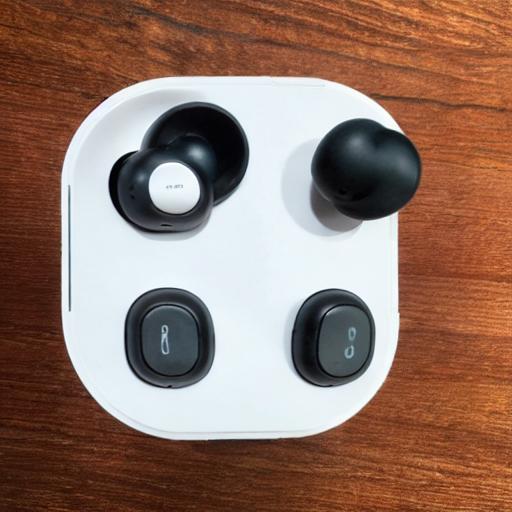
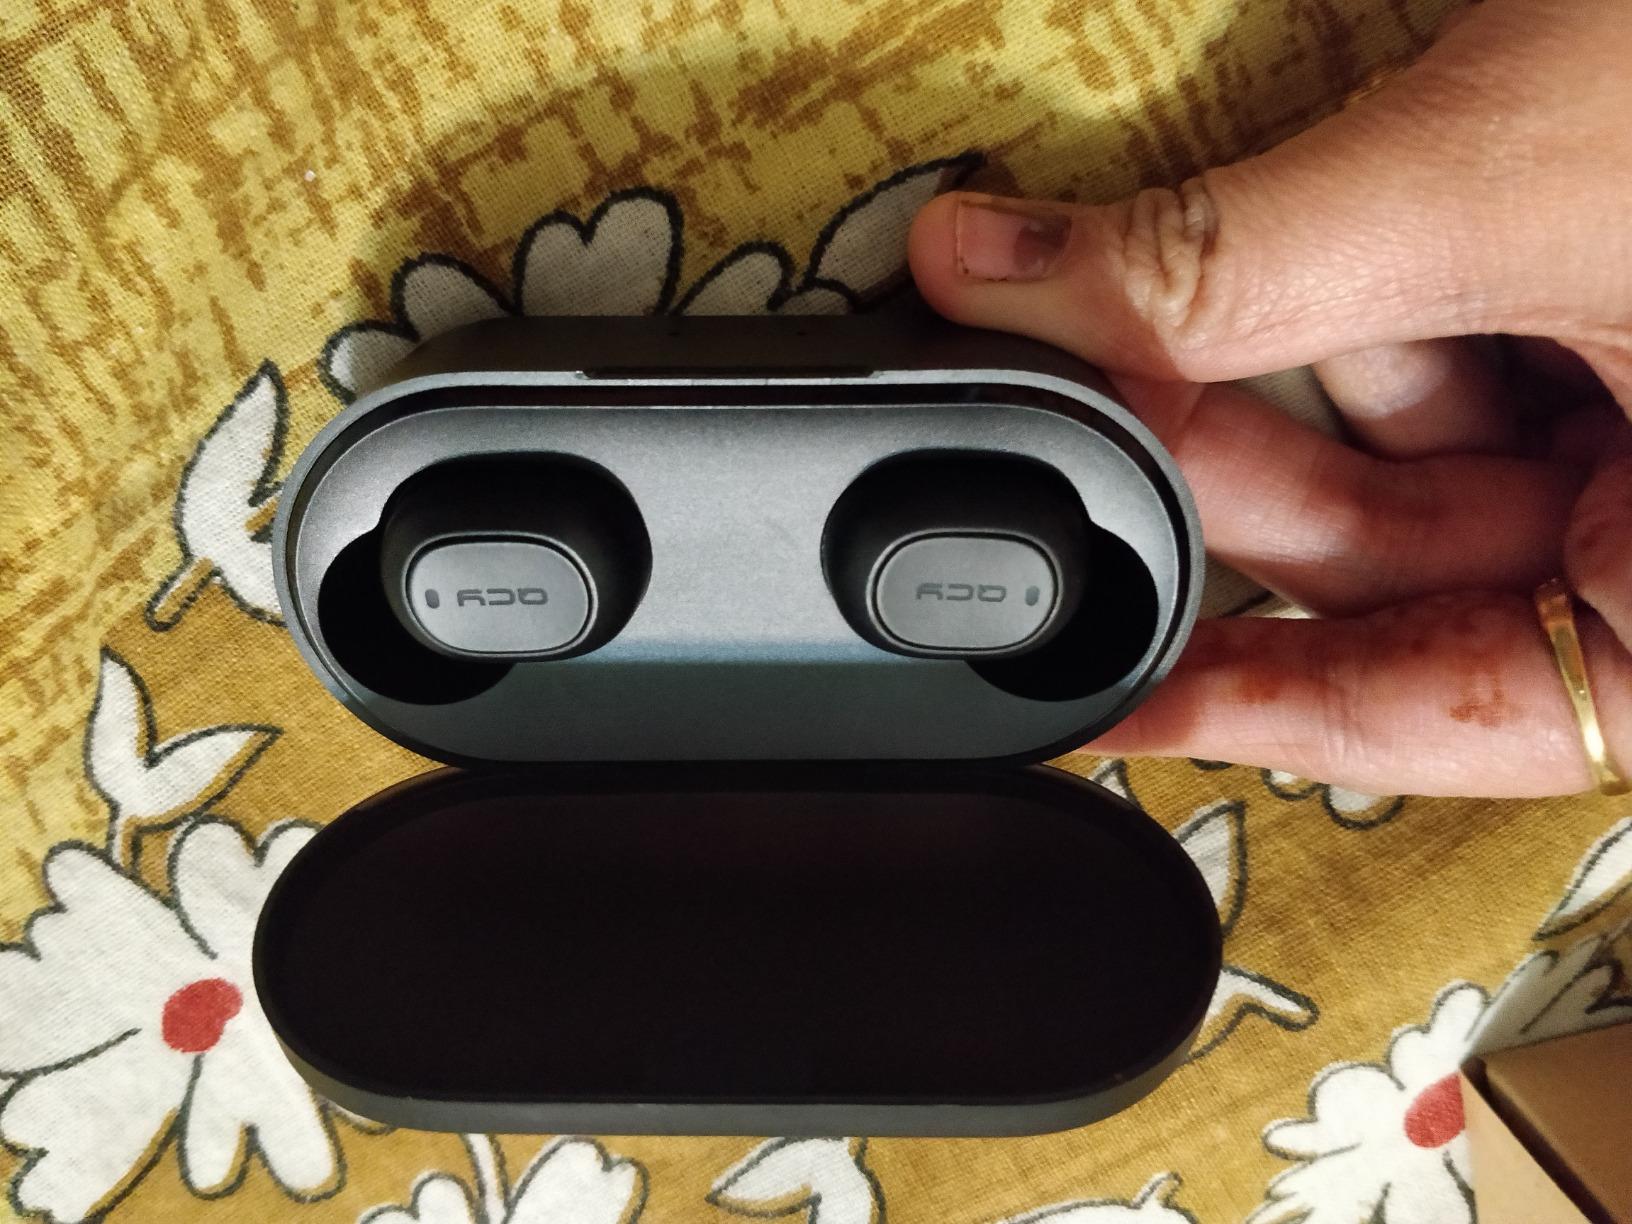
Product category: earbuds
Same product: no